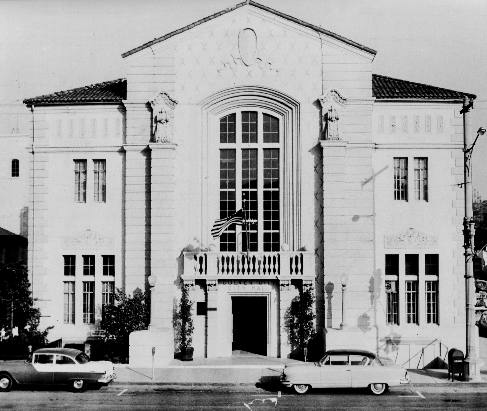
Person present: No